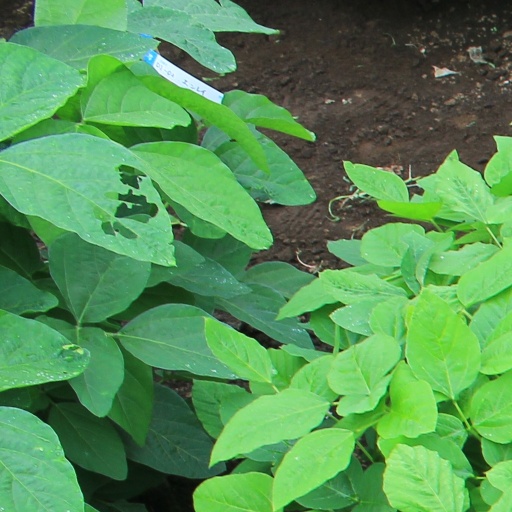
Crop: soybean